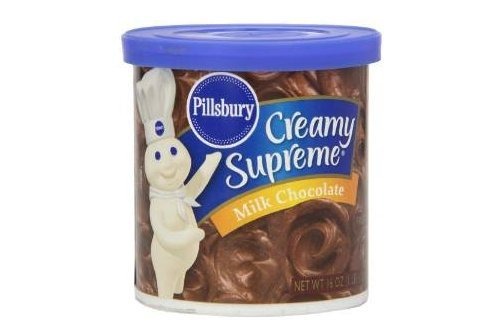
Item Name: Pillsbury Creamy Supreme Milk Chocolate Dessert Frosting (Pack of 3) 16 oz Tubs
Bullet Point 1: 16 oz Tubs
Bullet Point 2: Pack of 3 Tubs
Value: 3.0
Unit: Count

Price: 1.98